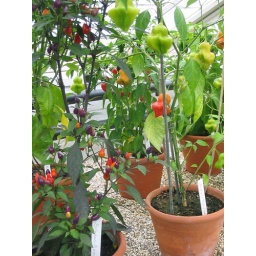
the exibition display in the (very hot) glass house at westdean chilli fiesta